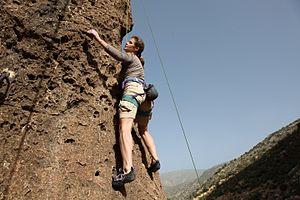
20 ans après, Isabelle retrouve l'escalade